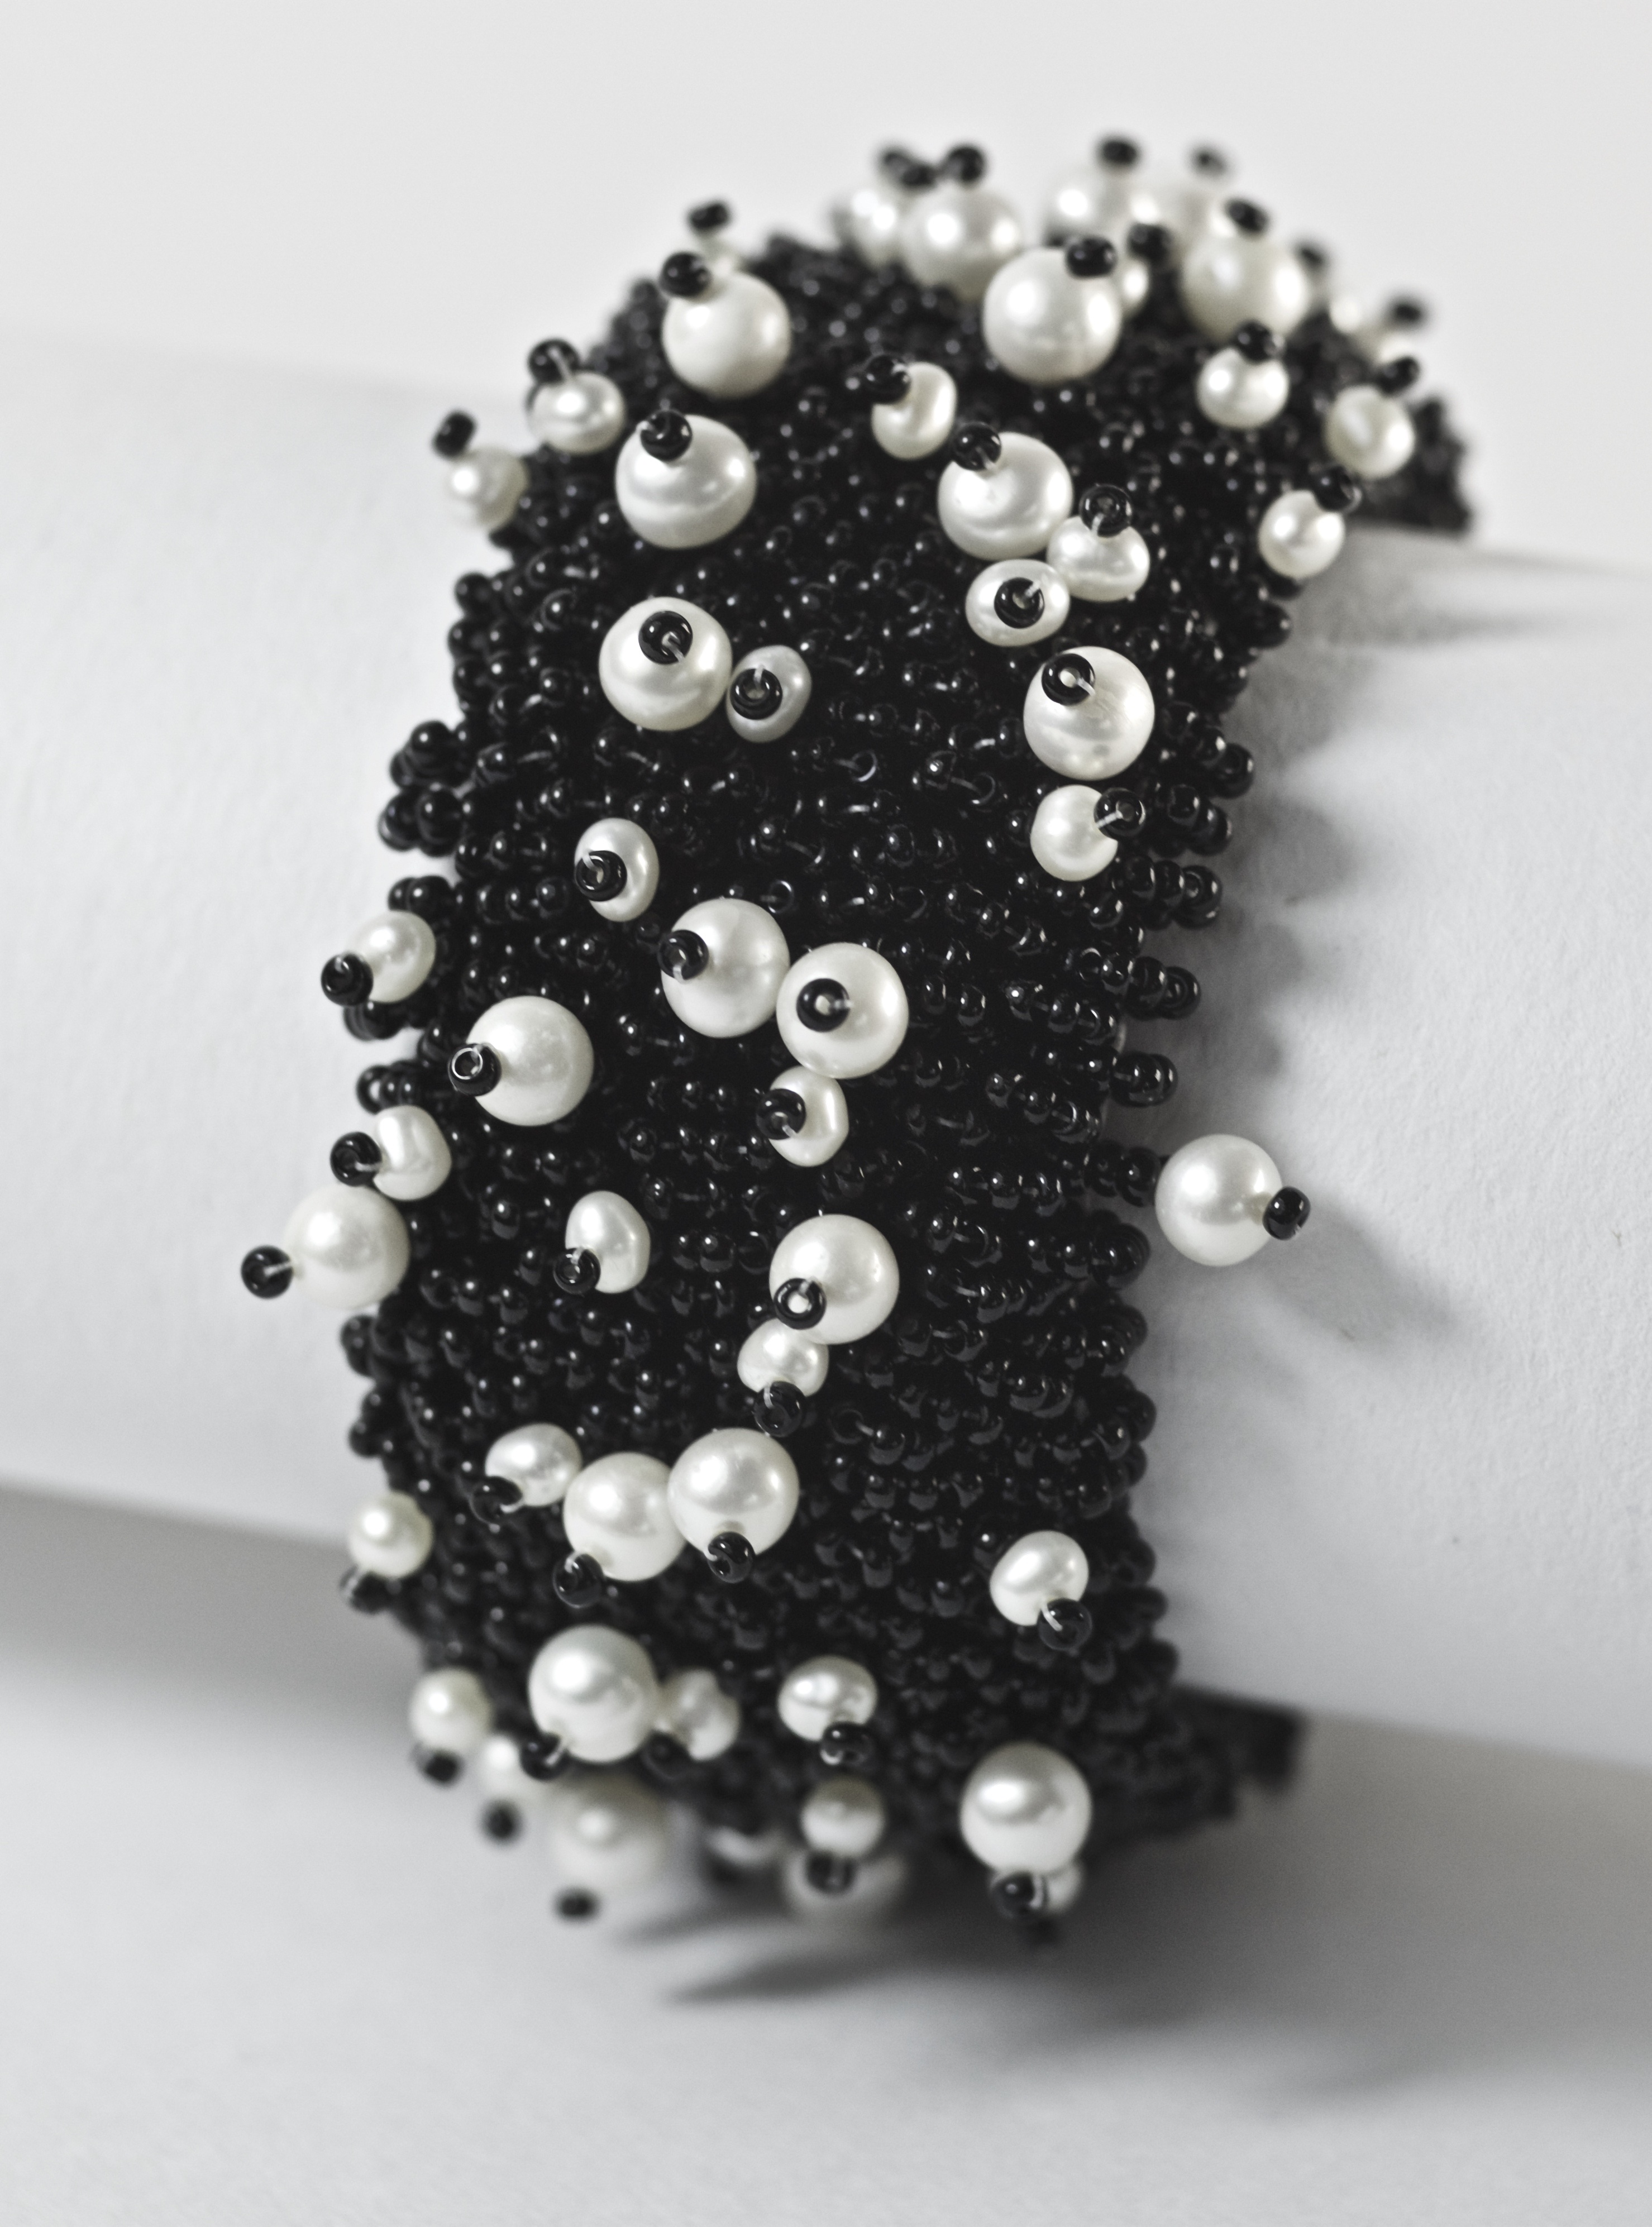
woman, fashion, bead, jewelry, ornament, bracelet, jewellery, art, bracelets, earrings, pearl, pearls, ms, beautiful woman, fashion accessory